Northeastern Pennsylvania Air Show

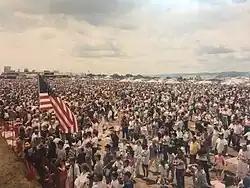
air show in 1994

The Northeastern Pennsylvania Airshow, also called the NEPAirshow, is an air show that occurs sometime in the summer at the Wilkes-Barre/Scranton International Airport in Pittston Township, Pennsylvania. The event features dozens of military, commercial and general aviation aircraft from around the world.